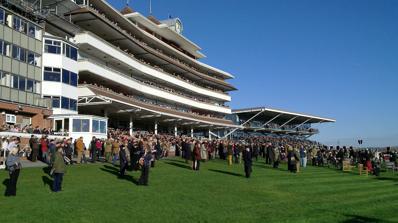
Building: Newbury Racecourse
Country: United Kingdom
Year built: 1905
Horse racing, conference and events venue in England Newbury Racecourse The Berkshire Stand and The Grandstand Location Newbury, Berkshire , England Coordinates 51°23′40″N 1°18′2″W / 51.39444°N 1.30056°W / 51.39444; -1.30056 Date opened 26 September 1905 Screened on Sky Sports Racing Course type Flat National Hunt Notable races Lockinge Stakes , Hennessy Gold Cup , Challow Novices' Hurdle Official website Newbury Racecourse is a racecourse and events venue in the civil parish of Greenham , adjoining the town of Newbury in Berkshire, England.  It has courses for flat races and over jumps. It hosts one of Great Britain's 36 annual Group 1 flat races, the Lockinge Stakes . The racecourse is noted for its proximity to the Lambourn training centre, which means that the course is often home to locally-grown talent as well as attracting horses from further afield. Newbury's major races include the Lockinge Stakes and its most famous race, the Coral Gold Cup (formerly known as the Hennessy Gold Cup). Horserace finishing at Newbury Newbury Racecourse Road, view from the Nuffield Health Gym History Although the racecourse on its current site was not established until 1905, the first recorded horse racing in Newbury took place in 1805 with ‘Newbury Races’, an annual two-day race meeting at Enborne Heath. The meeting lasted until 1811 when it transferred to Woodhay Heath until 1815. The course came into being in the early 20th century, and was the idea of a leading Kingsclere trainer, John Porter , who realised that the flat meadows beside the railway and the River Kennett at Newbury would be an ideal site for a course to serve the many training stables within a 30 mile radius of Newbury. These included Kingsclere, Weyhill, Wantage and Lambourn.  The land which Porter wanted was owned by Mr. L. H. Baxendale, who lived at Greenham. Mr Baxendale liked Porter's idea and eventually became Chairman of the Newbury Racecourse Company. In 1903 Porter took his plans to the Stewards of the Jockey Club , who turned them down because there were already enough racecourses. The story goes that a dejected John Porter left the Jockey Club and happened to bump into King Edward VII on Newmarket High Street, The king listened to Porter's story and gave his support to the proposal of a racecourse at Newbury. The Jockey Club changed its mind and granted a licence. In 1904 the Newbury Racecourse Company was founded, purchased the land and constructed the buildings and stables on the current site. The Great Western Railway Company built a station near the course. Many of the opening day's crowd of 15,000 would have travelled by train. On Tuesday and Wednesday, 26 and 27 September 1905, the first ever race meeting took place at Newbury Racecourse. Mr. D. V. Pullinger's Copper King, at 100-7, ridden by Charlie Trigg and trained by Charles Marnes, won the opening race, the Whatcombe Handicap at 2pm, worth £160, over five furlongs. There were twenty-eight runners. The racecourse's founder, John Porter, trained Zealous to win the 1m 4f Regulation Plate, worth £100, on 27 September. National Hunt racing followed shortly after Flat racing and in 1906, nine days racing were planned for Newbury – six on the Flat and three over Jumps. The course has been home to both Flat and Jump racing ever since, and celebrated its centenary in 2005. During the First World War, the racecourse was used as a prisoner-of-war camp for German prisoners. During the Second World War, Newbury was occupied by the American Army. The turf was covered with twenty-two miles of sidings, which necessitated fresh grass being layed for the whole course. Racing resumed in April 1949, but until the early 1950s the straight course was restricted to six furlongs, rather than a mile. Sir Peter O'Sullevan 's last broadcast commentary took place in November 1997 at Newbury, on the Hennessey Gold Cup, won by Suny Bay. Elizabeth II was a regular attendee of race meetings at Newbury, most notably in 2012, when she celebrated her 86th birthday there. In September 2020 it was reported that, due to the COVID-19 pandemic , Newbury Racecourse had experienced a 68% loss of turnover for the first 6 months of 2020. In January 2021 a COVID-19 vaccination centre was established at Newbury Racecourse. Course James Gill wrote in 1975: "There is not a racecourse in the country more popular among both National Hunt and flat than Newbury. Riders appreciate the good ground they generally find on what is a fine, galloping track with long straights, easy left-handed bends and a racing surface of resilient, thickly-matted meadow turf. The course undulates slightly just below the seven furlong bend and inside the final furlong, and there is a gentle downhill run to the turn for home, but otherwise Newbury if pretty well flat, 80 feet wide on the round course, 90 on the straight and as fair a test of a racehorse as could be devised." The flat course is over 1 mile 6 furlongs round, with a straight mile which joins the round course to form a home straight of 5 furlongs. Races over 7 furlongs and one mile are also run on the round course, starting on a chute. The national hunt course is over 1 mile 5 furlongs, with eleven fences: eight plain, two open ditches and the water jump. There are four fences in the home straight, the second of which is an open ditch. Concerts Newbury Racecourse has increasingly played host to numerous live concerts in recent years. This has predominantly been through the Party in the Paddock, in which horse racing meets during the summer are accompanied by a live concert at the end of racing. One of the first concerts held at the racecourse was by Welsh reggae-metal band Skindred in 2006, followed by English reggae and pop band UB40 in July 2008. The latter was one of two concerts held in 2008, with Irish boyband Boyzone performing in August as part of the Ladies Day horse racing meet. Since 2008, Newbury Racecourse has held between one and three concerts each year, mostly in support of horse racing meets. This has included three appearances by Madness , Tom Jones , Simply Red and Olly Murs . American singer Lionel Richie was forced to cancel a performance at Newbury Racecourse in September 2012 due to illness, which would have been his first performance in the UK since 2009. American girl group Pussycat Dolls were scheduled to perform at Newbury Racecourse as part of the Party in the Paddock on 15 August 2020, but was cancelled as a result of the COVID-19 pandemic. However, the Party in the Paddock returned in 2021, when Olly Murs performed the first concert at Newbury Racecourse following the COVID-19 pandemic on 14 August, with an audience of 17,000. Murs had to perform with a leg brace following a serious knee injury. He returned to perform at Newbury Racecourse in August 2023, his third appearance at the venue. Concerts held at Newbury Racecourse Date Performer Tour Notes 10 November 2006 Skindred Babylon Tour 11 July 2008 UB40 16 August 2008 Boyzone Back Again... No Matter What Tour 30 May 2009 Madness 15 August 2009 Simply Red Greatest Hits Tour 9 July 2010 Simply Red Farewell - The Final Tour 14 Aug 2010 Westlife Where We Are Tour 21 May 2011 The Wanted 29 May 2011 Rod Stewart 13 August 2011 Tom Jones 18 August 2012 Jessie J 8 June 2013 Rita Ora Supported by Charlie Brown 17 August 2013 Meat Loaf 19 July 2014 The Beach Boys 18 July 2015 DJ Fresh 19 September 2015 Madness Grandslam Madness 16 July 2016 Simply Red Big Love Tour 22 July 2017 Jess Glynne 19 August 2017 Olly Murs 2017 UK Summer Tour 21 July 2018 Craig David 18 August 2018 Rudimental 20 July 2019 Tom Jones 17 August 2019 Madness Madness XL 14 August 2021 Olly Murs 18 September 2021 Rick Astley 16 July 2022 Craig David Hold That Thought Tour 22 July 2023 Tom Jones Ages & Stages 19 August 2023 Olly Murs Marry Me Tour 20 July 2024 Sigala 17 August 2024 Dizzee Rascal Source: Facilities See also: Newbury Racecourse railway station The racecourse has a dedicated railway station , which sees heavy traffic and additional trains on race days. It also acts as a venue for conferences, meetings, weddings and Hen and Stag parties . 2011 incident On 12 February 2011, two horses, Marching Song and Fenix Two, collapsed and died in the Paddock while parading for the first race of the day. Two others also appeared to have been affected, Kid Cassidy and The Merry Giant. The novice hurdle race went ahead, starting about 20 min late, but the rest of the day's racing was abandoned. On 17 February, the preliminary results of the investigation into the incident were released. Professor Tim Morris, Director of Equine Science and Welfare for the British Horseracing Authority , reported that they had been informed that there had been leakage from an electrical cable running under the parade ring. Both the horses had been examined postmortem and sudden cardiac arrest, consistent with accidental electrocution, had been identified as the cause of death and no other cause of death was further investigated. Professor Morris also stated: I can also confirm that, contrary to speculation, no evidence of any burn marks around the mouth was found on post mortem examination, neither were such marks found by the veterinary surgeons on the horses at the start. Notable races Month DOW Race Name Type Grade Distance Age/Sex February Saturday Game Spirit Chase Chase Grade 2 2m ½f 5yo + February Saturday Betfair Hurdle Hurdle Premier Hcap 2m ½f 4yo + February Saturday Denman Chase Chase Grade 2 2m 7½f 5yo + February Saturday Winter Bumper N H Flat Conditions 2m ½f 4yo-6yo March Saturday Greatwood Gold Cup Chase Premier Hcap 2m 4f 5yo + April Saturday Fred Darling Stakes Flat Group 3 7f 3yo only f April Saturday John Porter Stakes Flat Group 3 1m 4f 5y 4yo + April Saturday Greenham Stakes Flat Group 3 7f 3yo only c&g May Saturday Fillies' Trial Stakes Flat Conditions 1m 2f 3yo only f May Saturday Carnarvon Stakes Flat Conditions 6f 3yo only May Saturday Aston Park Stakes Flat Conditions 1m 4f 3yo only f May Saturday Lockinge Stakes Flat Group 1 1m 4yo + June Thursday Abingdon Stakes Flat Conditions 1m 2f 3yo only f July Saturday Weatherbys Super Sprint Flat Conditions 5f 34y 2yo only July Saturday Hackwood Stakes Flat Group 3 6f 8y 3yo + August Friday St Hugh's Stakes Flat Conditions 5f 34y 2yo only f August Saturday Geoffrey Freer Stakes Flat Group 3 1m 5f 61y 3yo + August Saturday Hungerford Stakes Flat Group 2 7f 3yo + August Saturday Denford Stakes Flat Conditions 7f 2yo only September Friday Haynes, Hanson and Clark Novice Stakes Flat Novice 1m 2yo only September Saturday Legacy Cup Flat Group 3 1m 3f 5y 3yo + September Saturday Mill Reef Stakes Flat Group 2 6f 8y 2yo only September Saturday World Trophy Flat Group 3 5f 34y 3yo + October Saturday St. Simon Stakes Flat Group 3 1m 4f 3yo + October Saturday Horris Hill Stakes Flat Group 3 7f 2yo only November Saturday Gerry Feilden Hurdle Hurdle Premier Hcap 2m ½f 4yo+ November Friday John Francome Novices' Chase Chase Grade 2 2m 4f 4yo + November Friday Long Distance Hurdle Hurdle Grade 2 3m 4yo + November Saturday Coral Gold Cup Chase Premier Hcap 3m 2f 4yo + December 29th Challow Novices' Hurdle Hurdle Grade 1 2m 4½f 4yo + Image gallery Crowds at Newbury Racecourse Cois Farraig jumps the last in front at Newbury Tony McCoy , Aigle D'or, J. P. McManus & Nicky Henderson Newbury Racecourse Road, view from the main corner with the main entrance Vaccination centre in January 2021 References